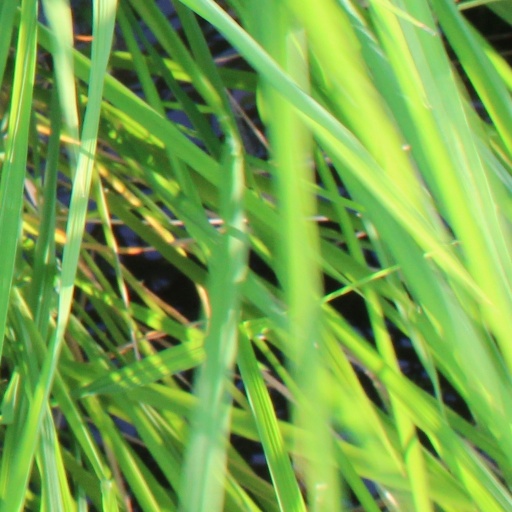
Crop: rice